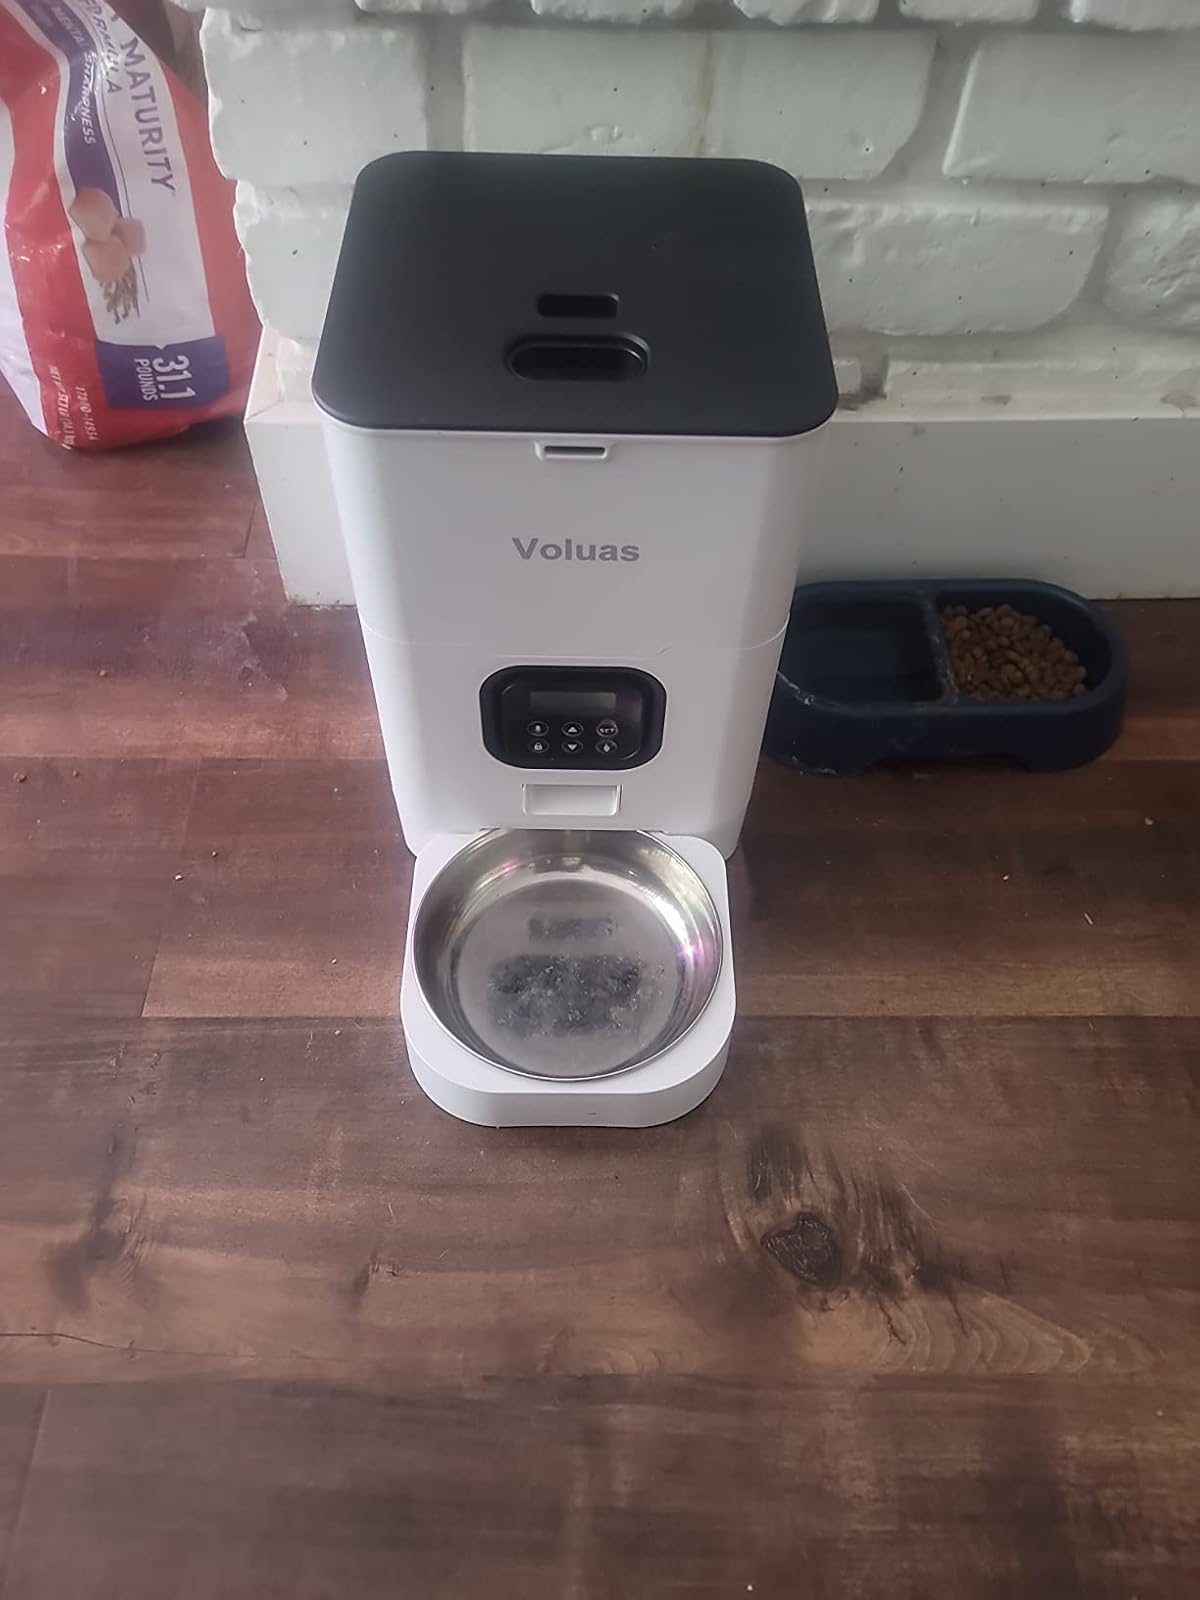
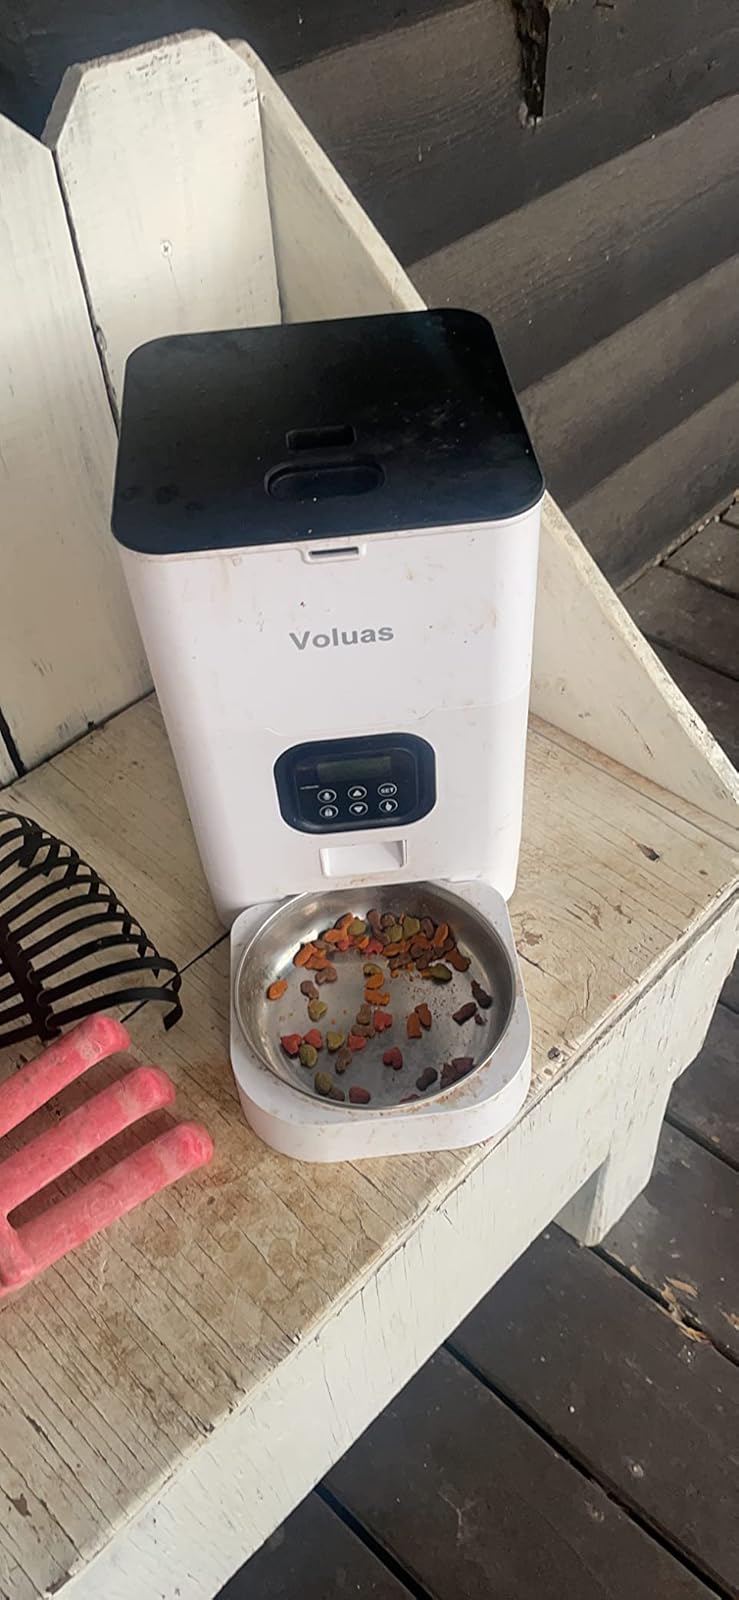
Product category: items_feeder
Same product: yes